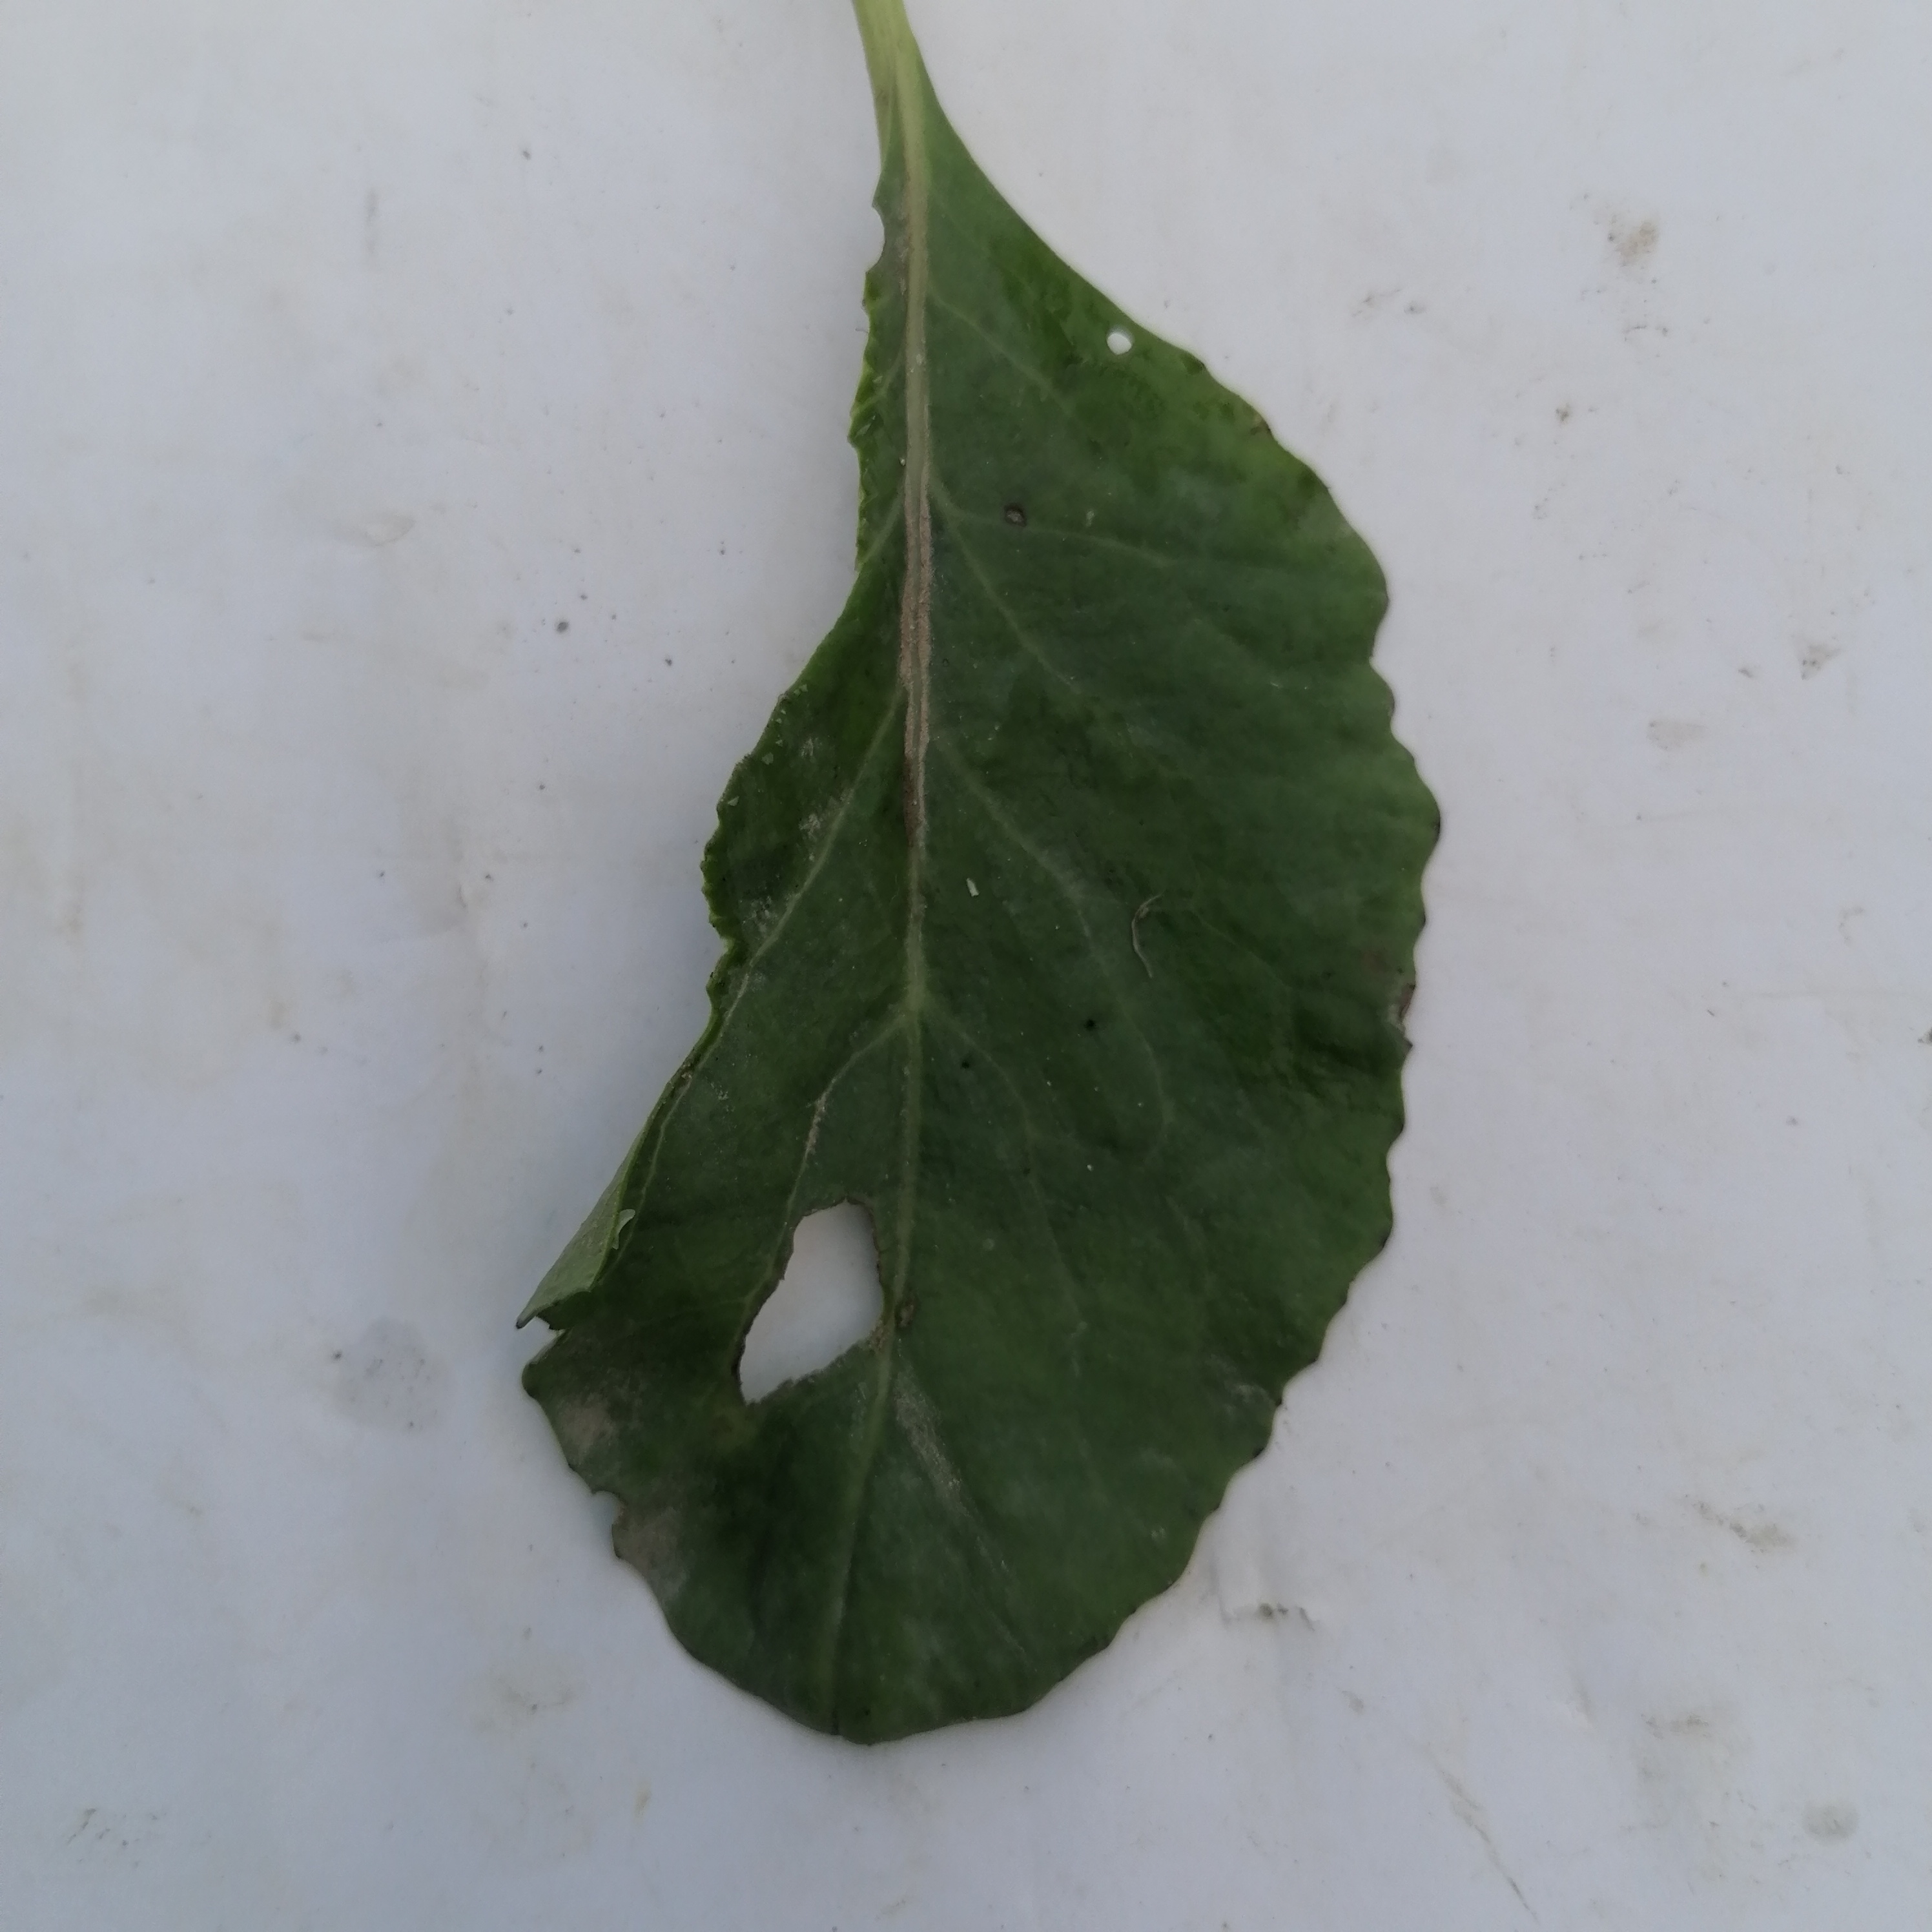
Label: Insect Hole